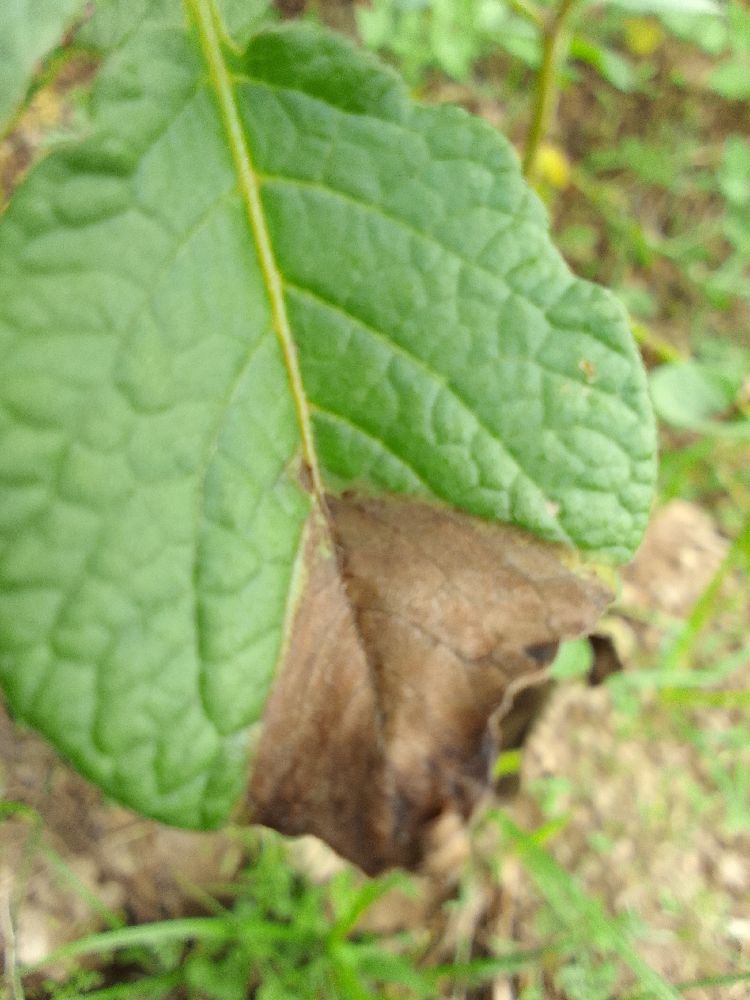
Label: Late blight